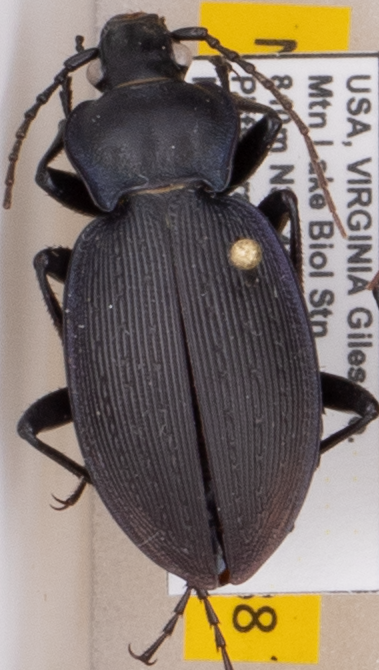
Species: Carabus goryi
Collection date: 2021-06-01
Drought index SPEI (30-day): -1.85
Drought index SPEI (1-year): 0.678
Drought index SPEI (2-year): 1.45